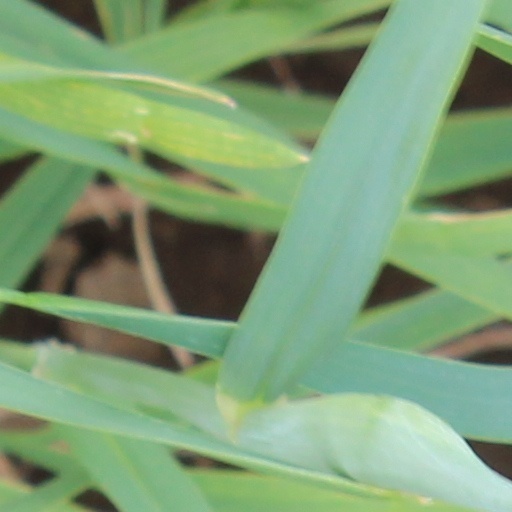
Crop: wheat